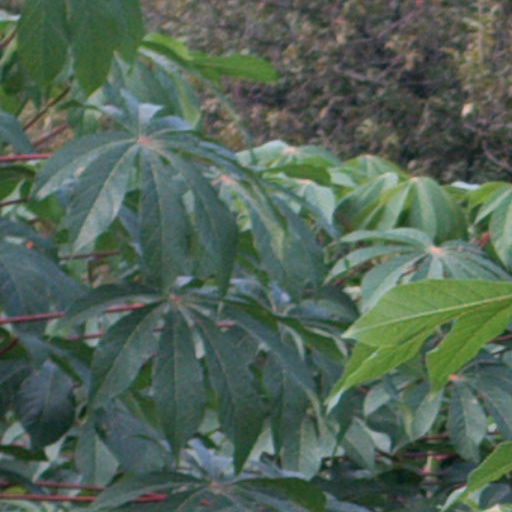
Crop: cassava